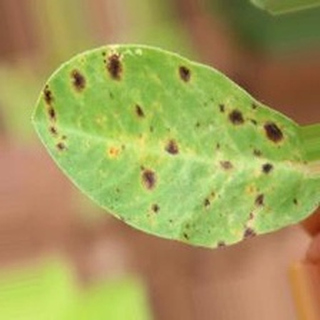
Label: groundnut_late_leaf_spot